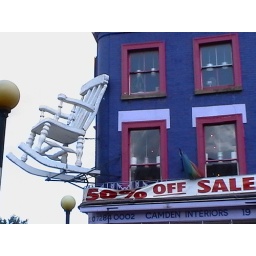
seat in the sky